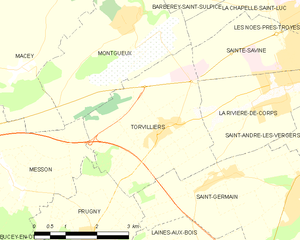
Carte des communes françaises: Torvilliers